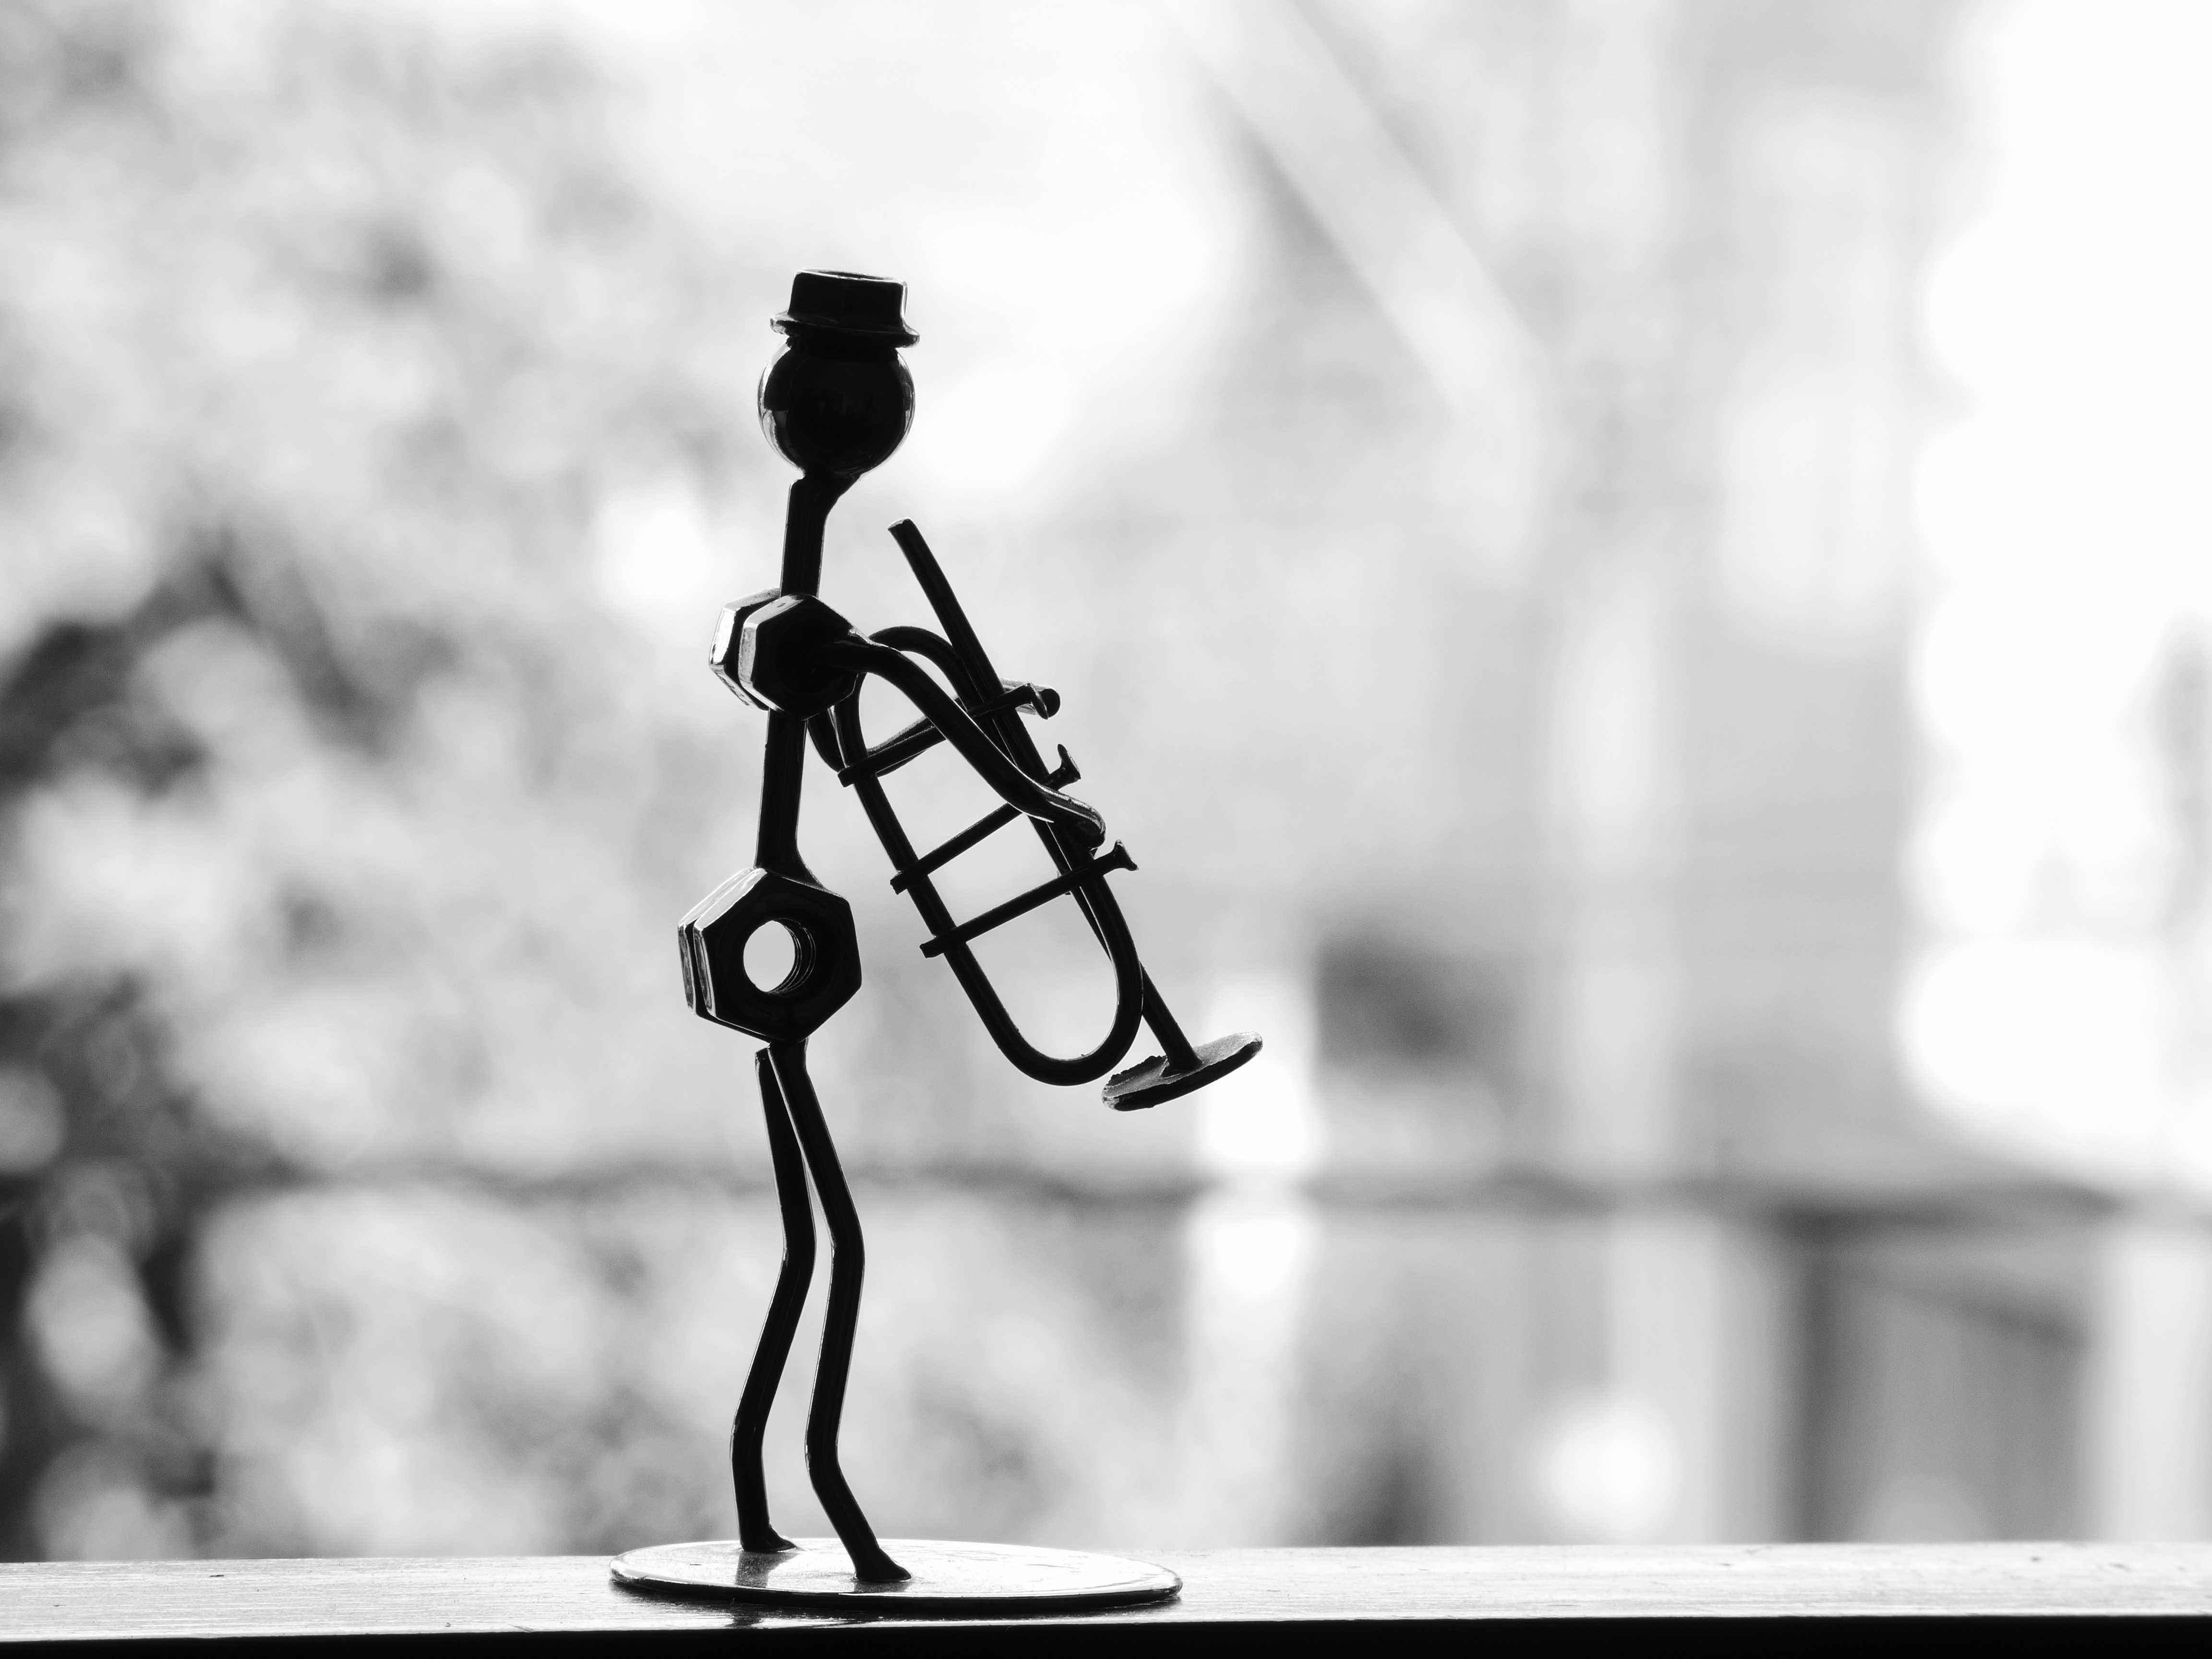
light, black and white, white, photography, statue, metal, musician, black, monochrome, lighting, close up, garnish, snowman, photograph, trumpet, table decoration, monochrome photography